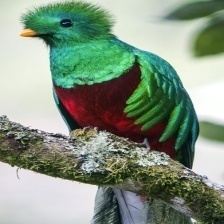
Species: QUETZAL
Scientific name: PHAROMACHRUS MOCINNO